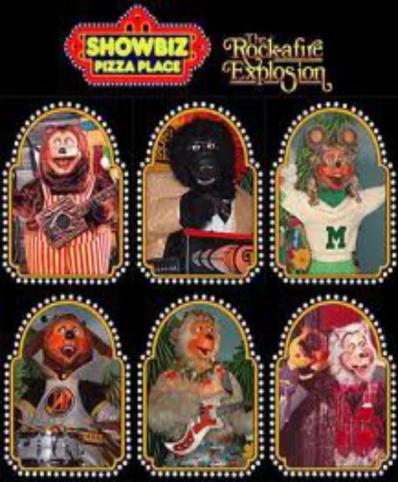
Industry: Food